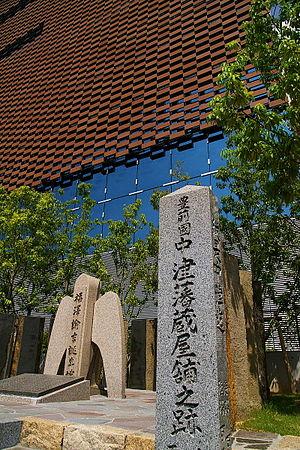
Fukuzawa Yukichi est un penseur de l'ère Meiji. Auteur, écrivain, enseignant, traducteur, entrepreneur et théoricien politique japonais ayant créé l’université Keio, ses idées sur le gouvernement et les institutions sociales eurent une influence importante sur le Japon en pleine mutation de l’ère Meiji. Il est considéré comme l’un des fondateurs du Japon moderne.